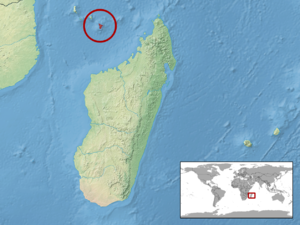
Phelsuma nigristriata est une espèce de geckos de la famille des Gekkonidae.